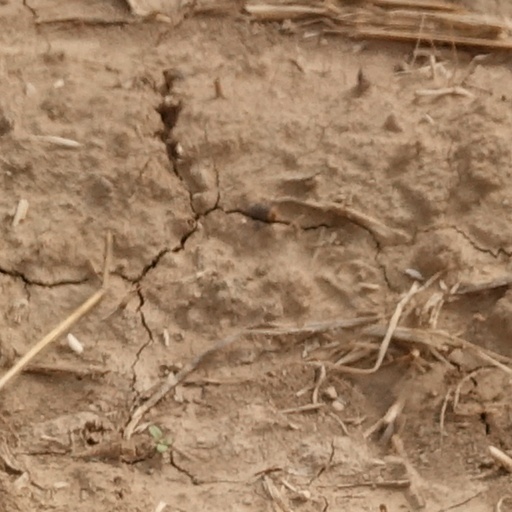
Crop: wheat